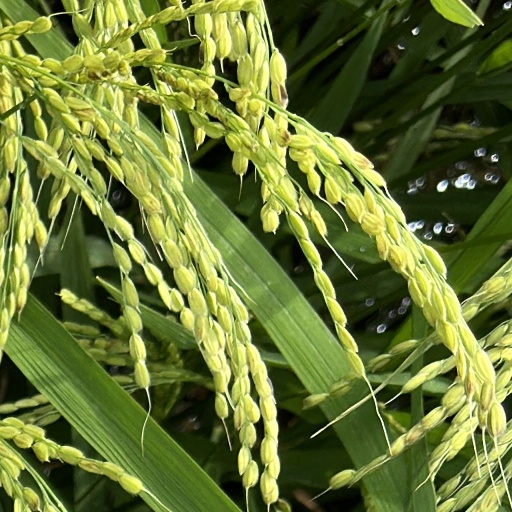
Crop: rice